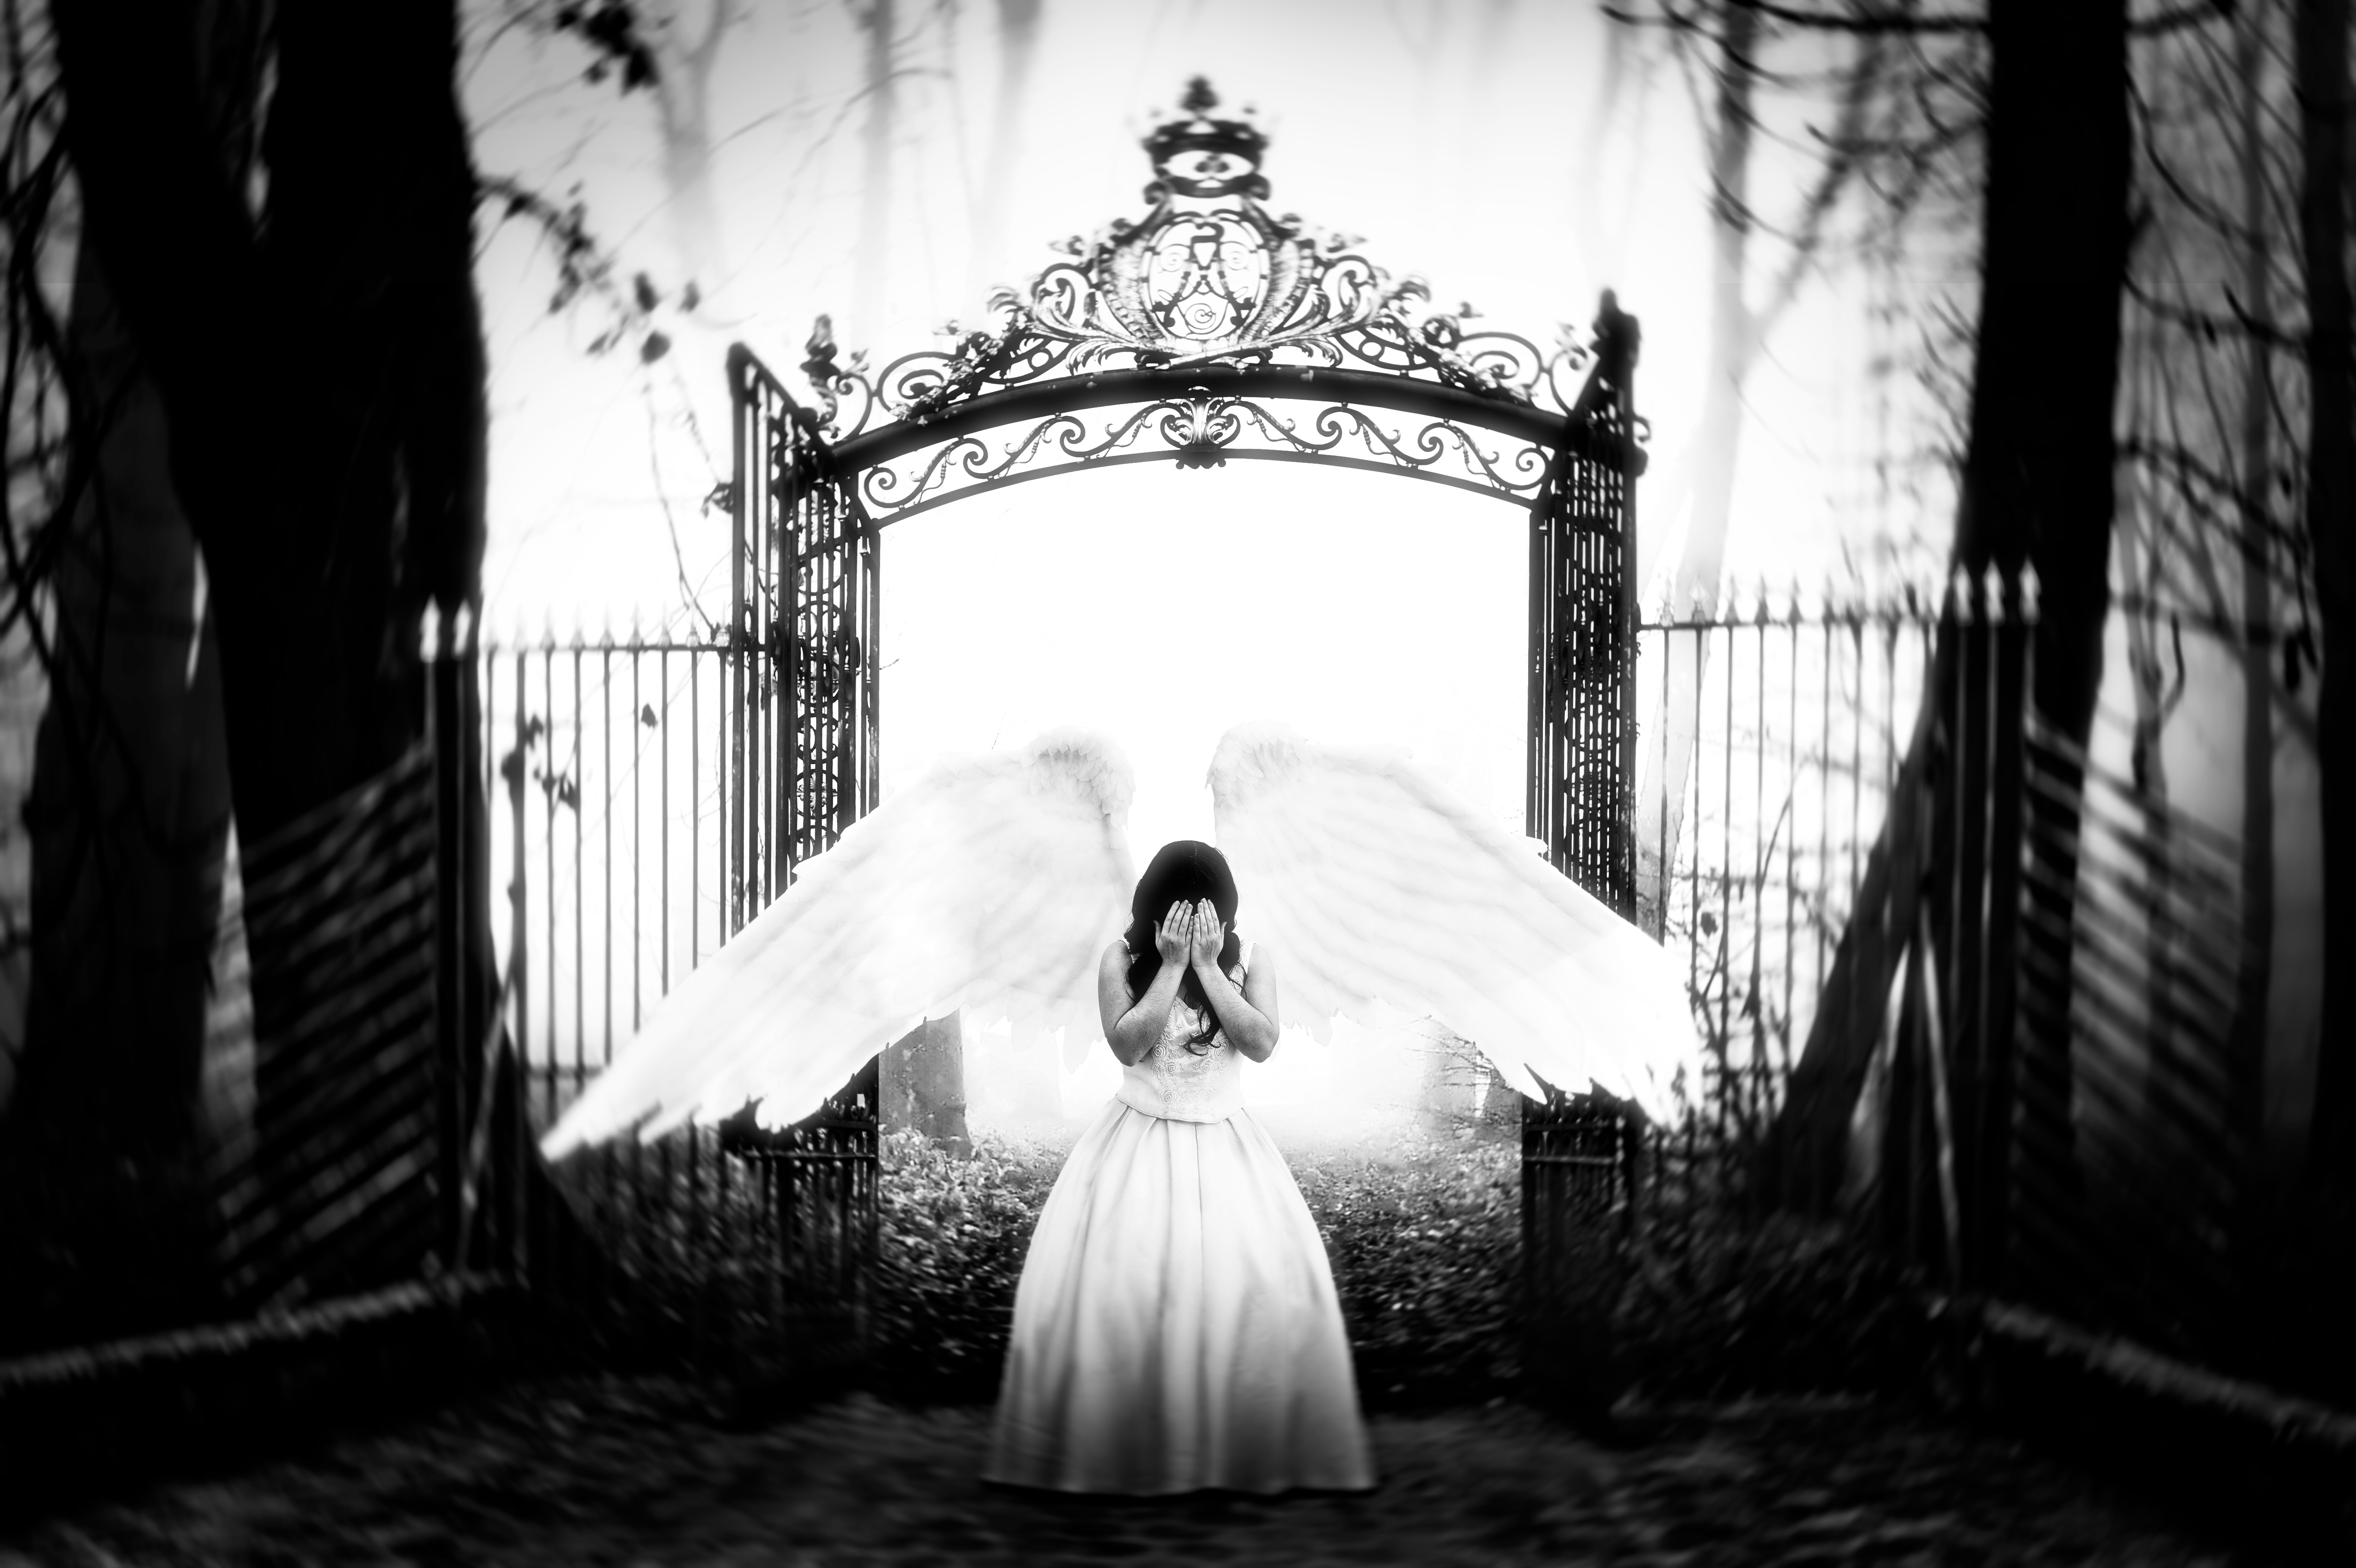
black and white, woman, photography, paradise, flight, monochrome, gate, bride, angel, photograph, monochrome photography